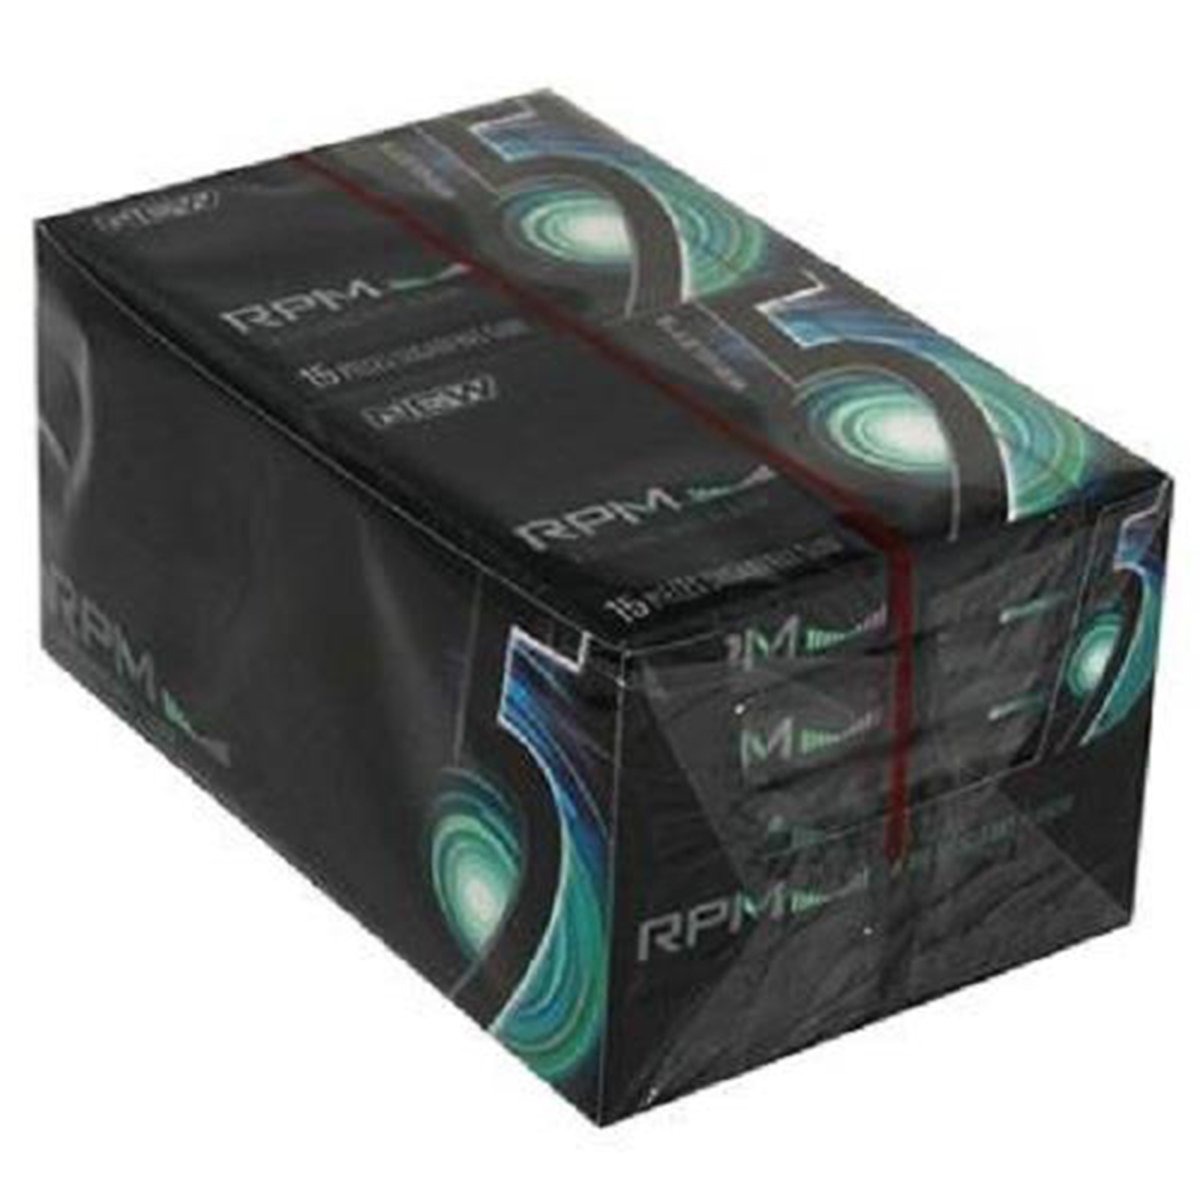
Item Name: Wrigleys 5, Gum Rpm Mint, Count 10 (15S) - Gum / Grab Varieties & Flavors
Value: 10.0
Unit: Count

Price: 24.79